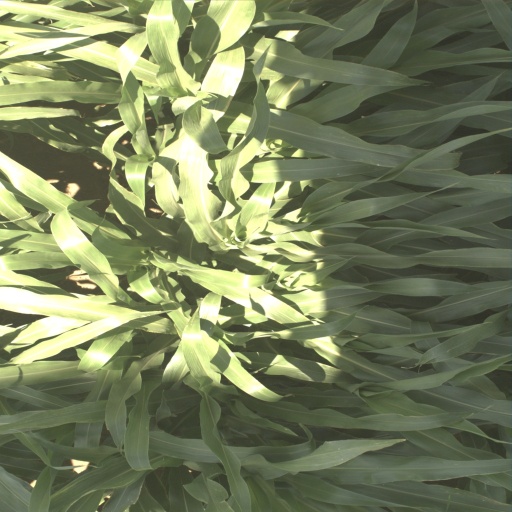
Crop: sorghum